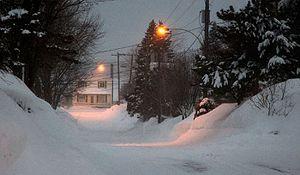
Le village de Saint-Alexandre-de-Kamouraska, un soir où une tempête de neige bloquait complètement les routes vers l'est du Québec. Aucun véhicule ne pouvait aller plus loin que Rivière du Loup.
Saint-Alexandre-de-Kamouraska est une municipalité canadienne située dans l'Est du Québec dans la municipalité régionale de comté de Kamouraska au Bas-Saint-Laurent.
Le Kamouraska est une municipalité régionale de comté dans Côte-du-Sud de la région administrative du Bas-Saint-Laurent, dans la province de Québec, créée le 1ᵉʳ janvier 1982. Son chef-lieu est la ville de Saint-Pascal. Elle est composée de 17 municipalités, soit 2 villes, 8 municipalités, 7 paroisses et 2 territoires non organisés. Son préfet actuel est Yvon Soucy.